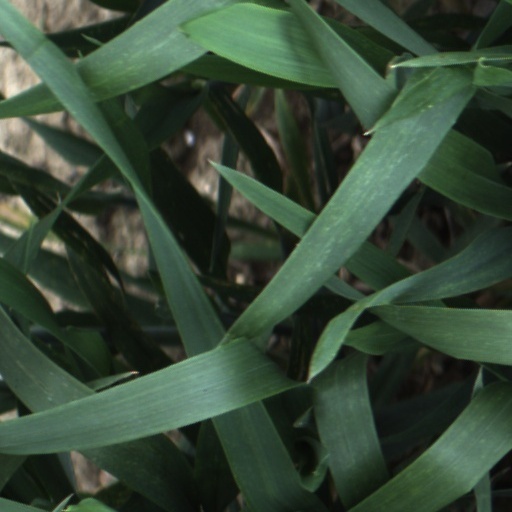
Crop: wheat